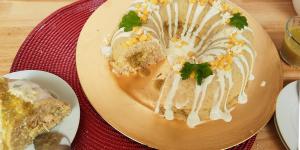
rosca de tamal